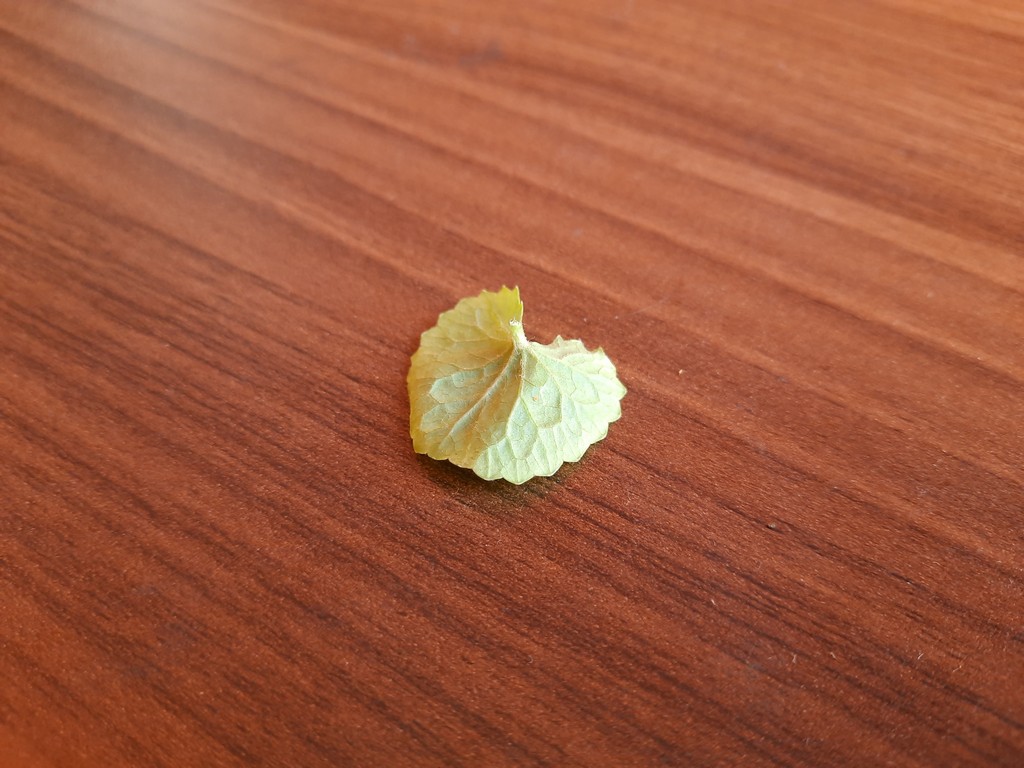
Label: Healthy